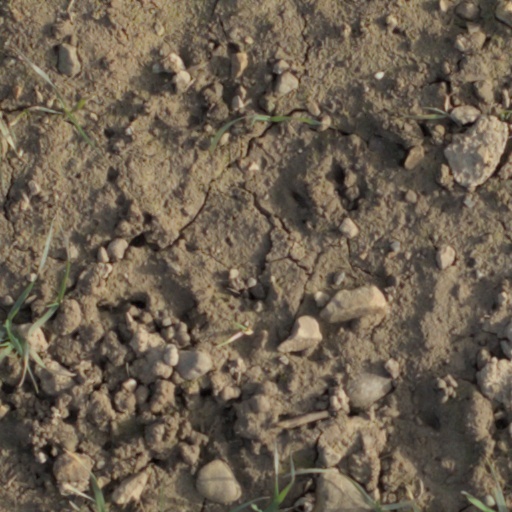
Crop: wheat